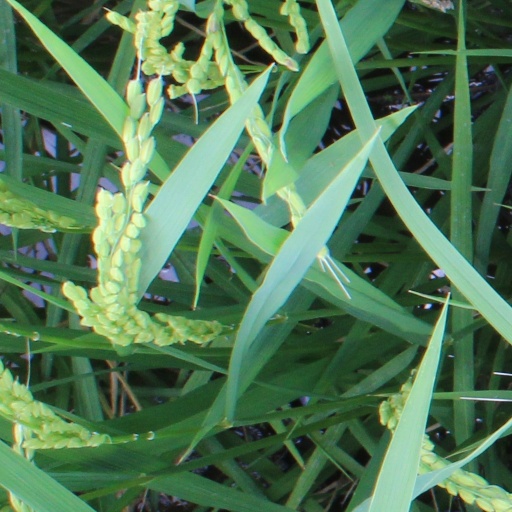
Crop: rice